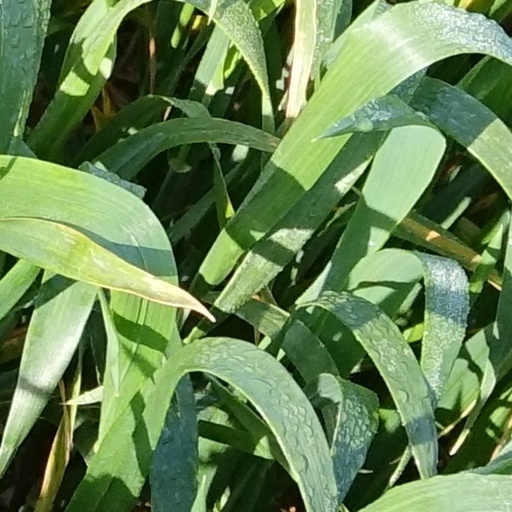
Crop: wheat